Governorship of Charlie Baker

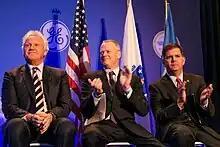
Baker (center) with General Electric CEO Jeff Immelt (left) and Boston Mayor Marty Walsh (right) at the April 2016 formal announcement that General Electric had agreed to move its headquarters to Boston

In January 2016, General Electric announced that it was moving its corporate headquarters to the South Boston Seaport District following $120 million in grants and other programs offered by Baker's administration and $25 million in property tax relief offered by Boston Mayor Marty Walsh.